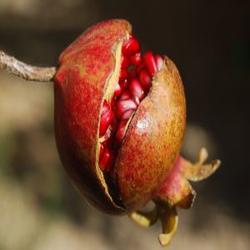
Label: Pomegranate